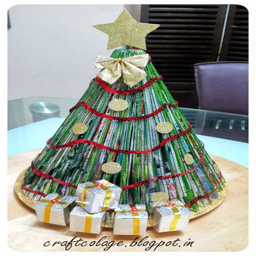
after seeing the tree my daughter wanted it for her class christmas party .